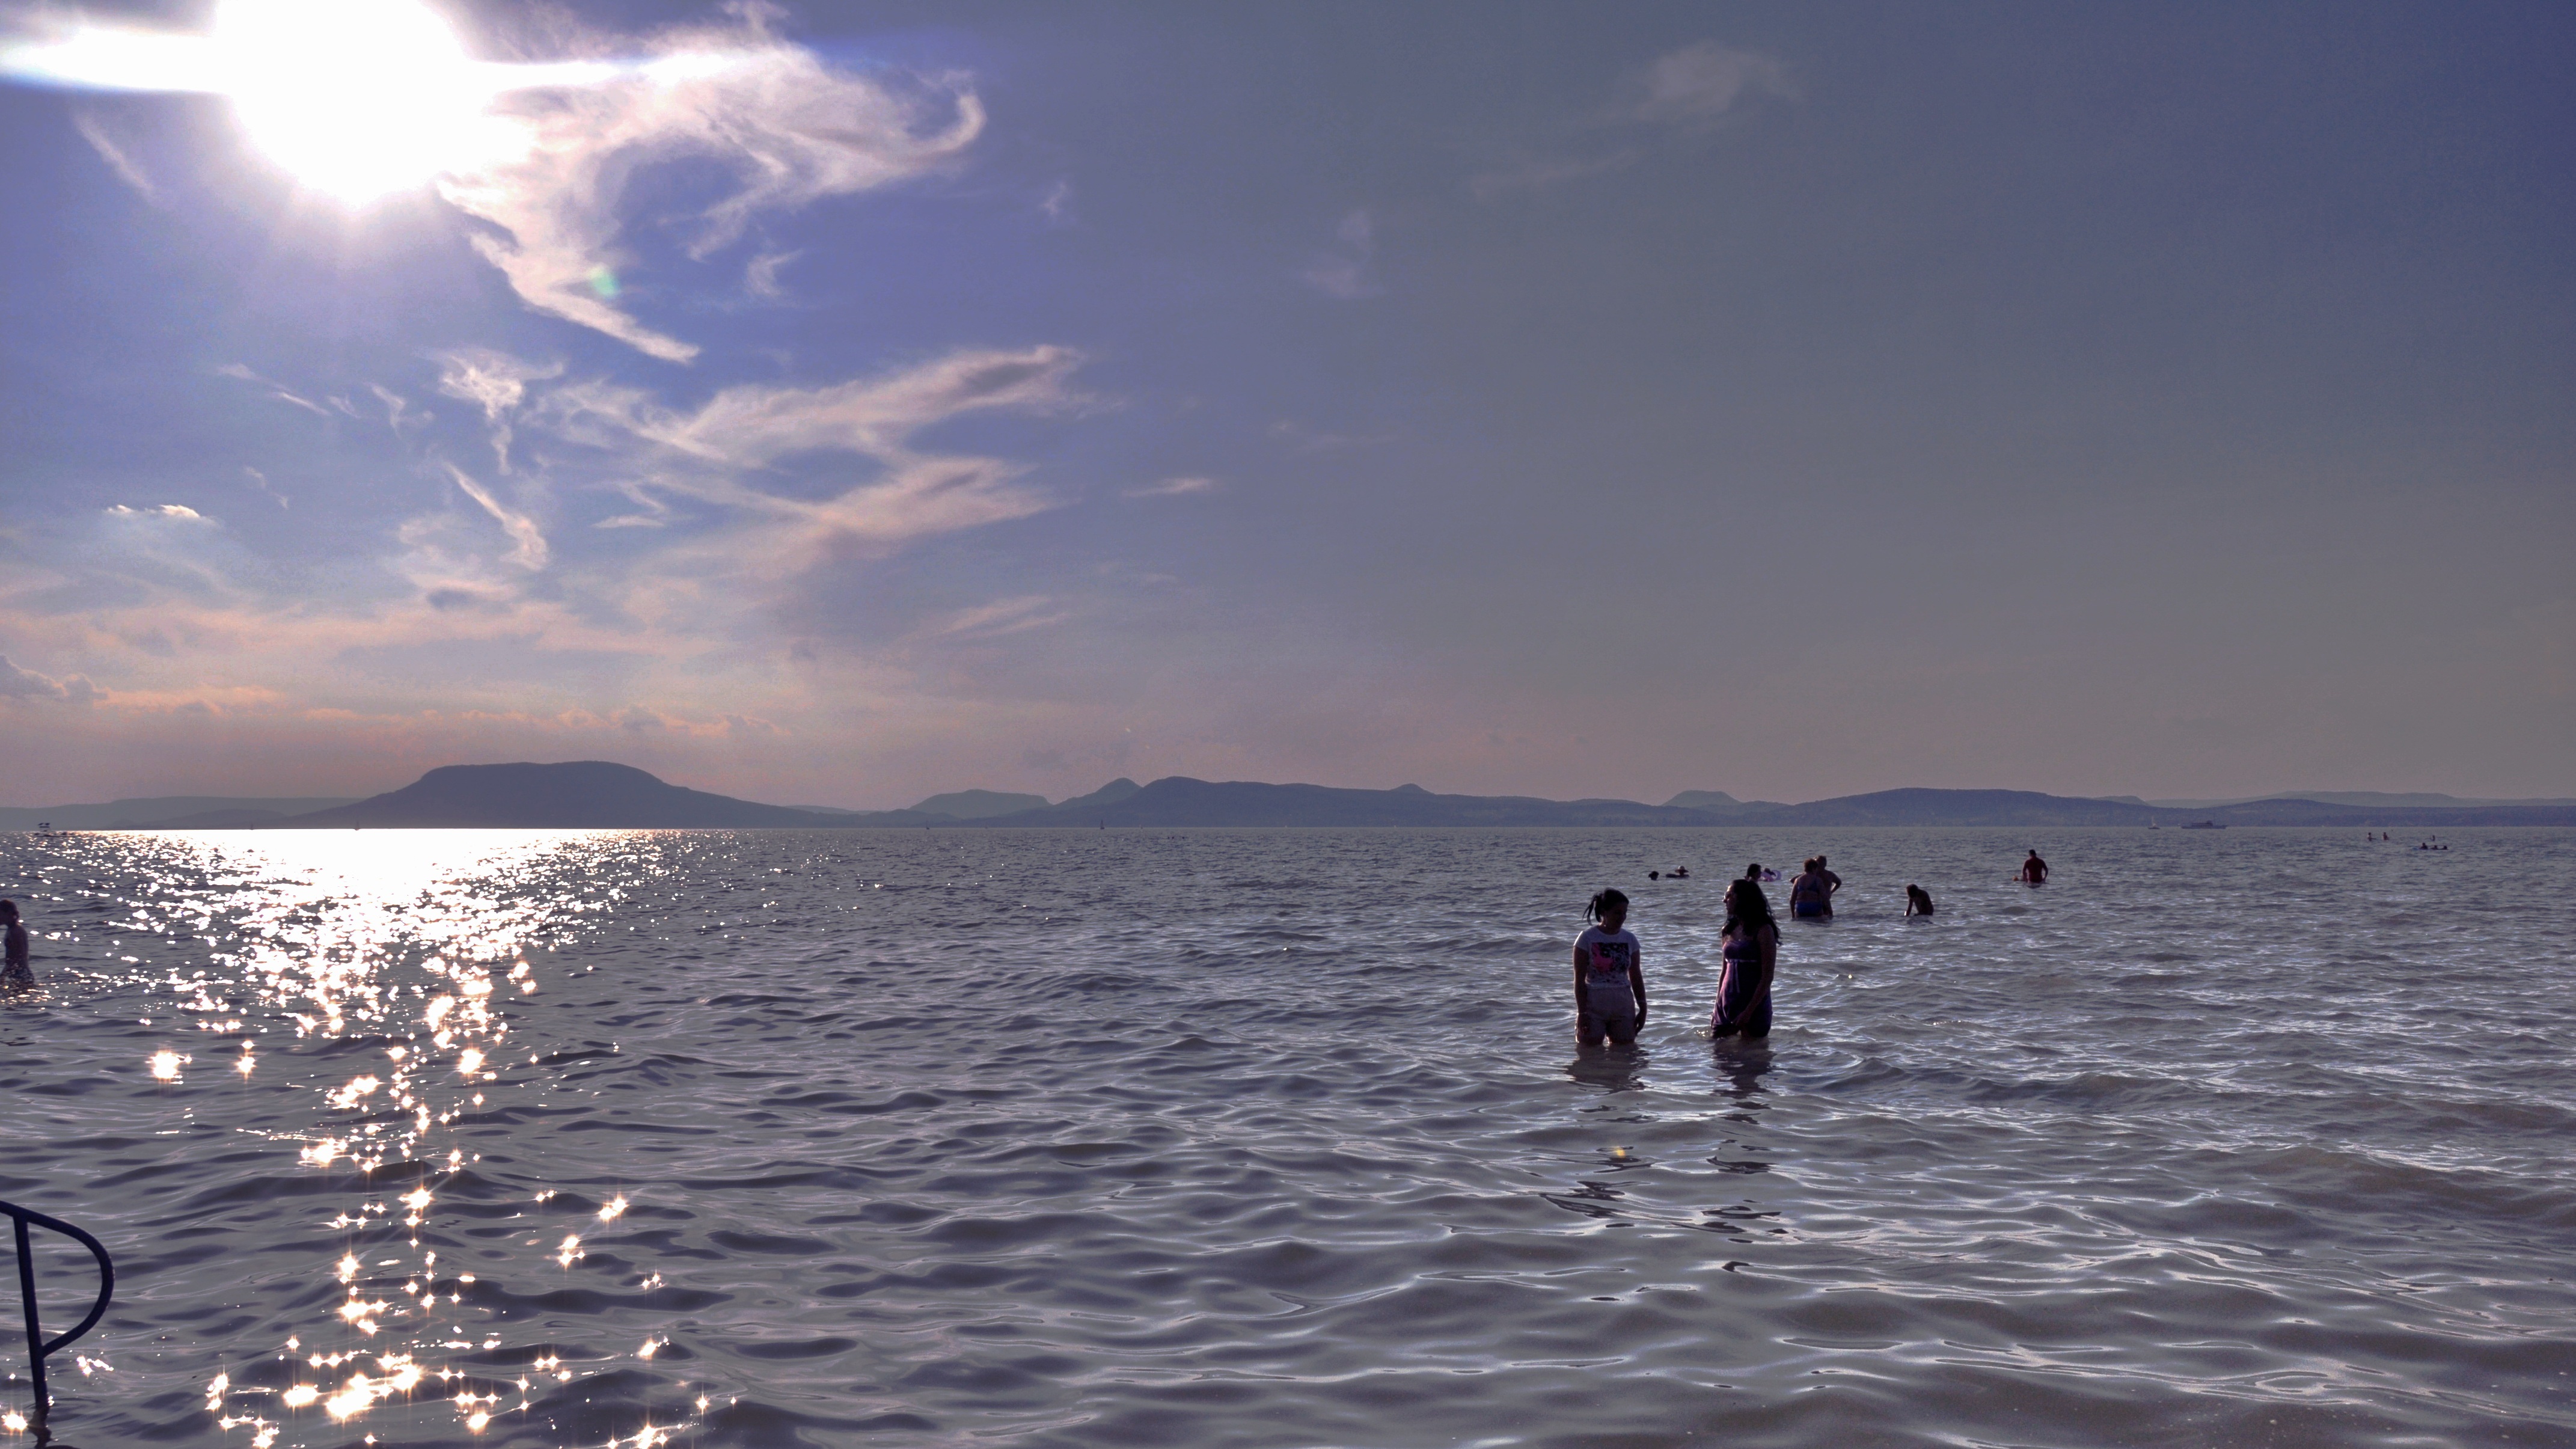
beach, sea, coast, ocean, horizon, snow, cloud, sunset, sunlight, morning, shore, wave, lake, summer, dusk, ice, evening, weather, bay, arctic, body of water, lake balaton, wind wave